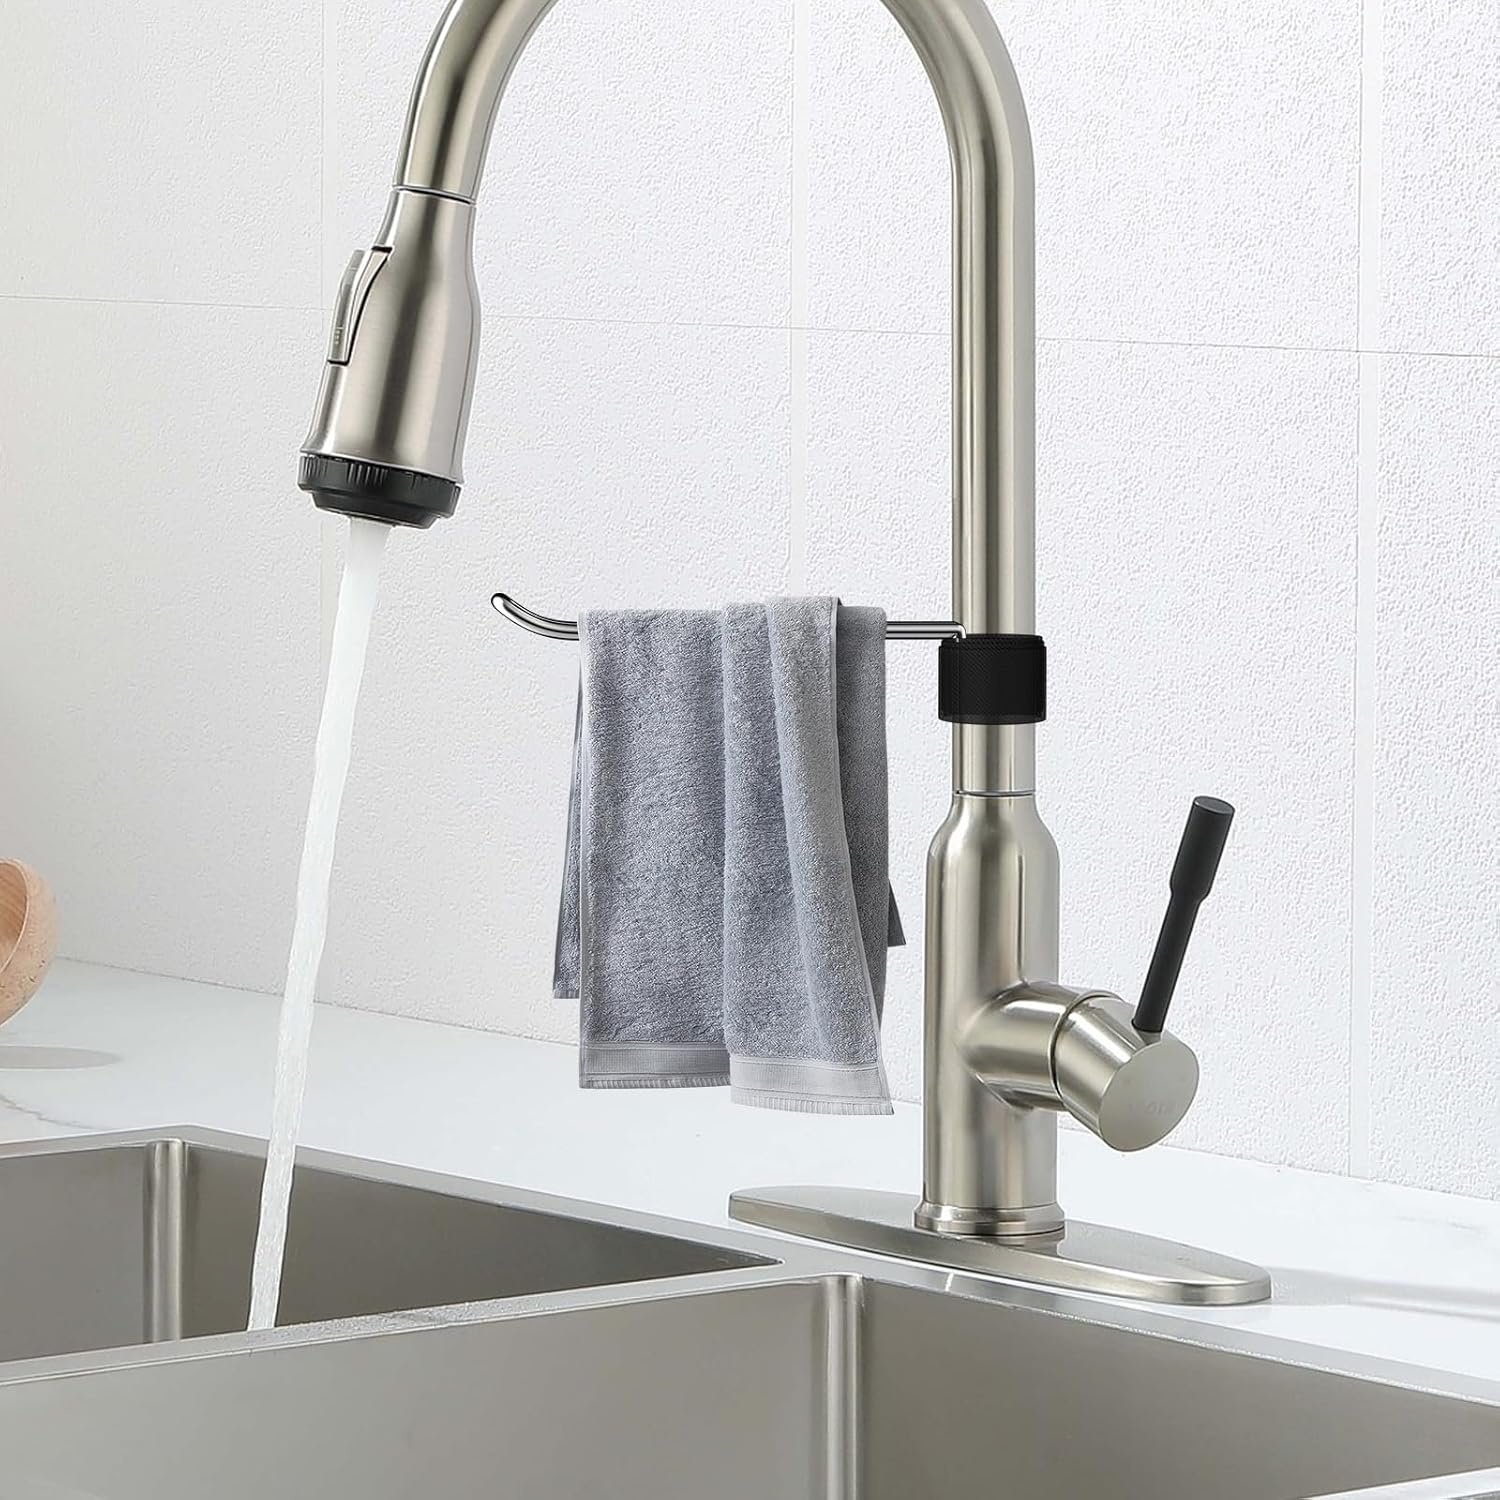
Stylish and Functional Dish Towel Holder - Keep Your Kitchen Rags and Dishcloths Neat and Within Reach with This Sink Dish Cloth Holder and Storage Rack! (1, silvery)
Overview Color : Silvery Material : Alloy Steel Product Dimensions : 7.1"L x 1.57"W x 0.7"H Finish Type : Powder Coated Brand : MZLlanyun Installation Type : Self-Adhesive Item Weight : 0.06 Kilograms Manufacturer : MZLlanyun UPC : 705735999192 About this item Efficient Organization: Keep your kitchen towels conveniently within reach with this dish towel holder, ensuring a clutter-free and well-organized sink area. Versatile Usage: This multifunctional kitchen rag holder can also be used to hang dishcloths, washcloths, or even lightweight pots and pans, making it an essential kitchen accessory. Space-saving Design: Designed specifically for kitchen sinks, this sink dishcloth holder can be conveniently installed near your sink, providing a compact storage solution that optimizes space. Quality Durability: Made with premium materials, this sink towel holder is built to withstand daily use and ensure long-lasting durability, making it a reliable addition to your kitchen. Stylish and Practical: Not only does this dish cloth holder for the kitchen sink offer practicality, but its sleek and modern design also adds a touch of elegance to your kitchen decor.
Brand: MZLlanyun
Category: Home & Garden > Kitchen & Dining > Kitchen Tools & Utensils > Kitchen Organizers > Paper Towel Holders & Dispensers